Charles Vane-Tempest-Stewart, 6th Marquess of Londonderry

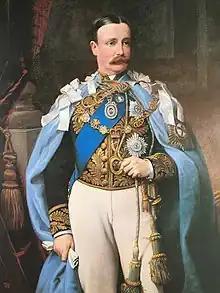
Lord Londonderry wearing the mantle and collar of a Knight of the Order of Saint Patrick and the insignia of the order's Grand Master

Lord Londonderry was Lord-Lieutenant of Belfast from 1900 to 1904 and Lord-Lieutenant of Down from 1902 to 1915, a Deputy Lieutenant of Montgomeryshire and County Durham and a Justice of the Peace for County Durham.